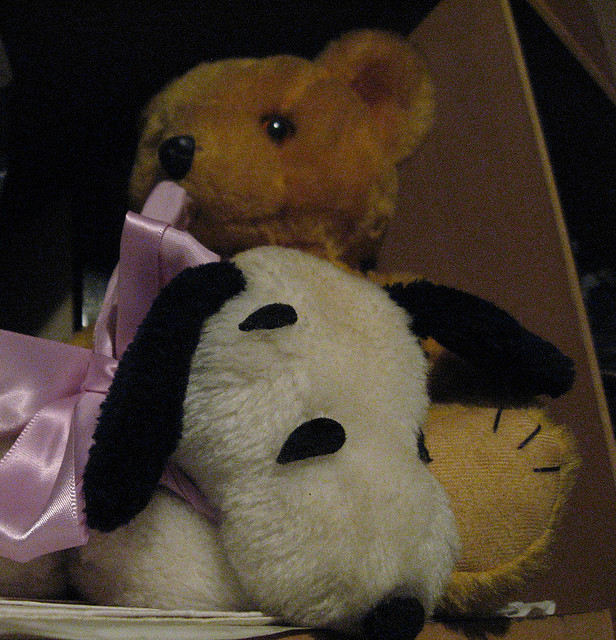
user: Given an image and a question. Answer the question in a short answer. Question: Who is the manufacturer of these stuffed animals? Short Answer:
assistant: build bear